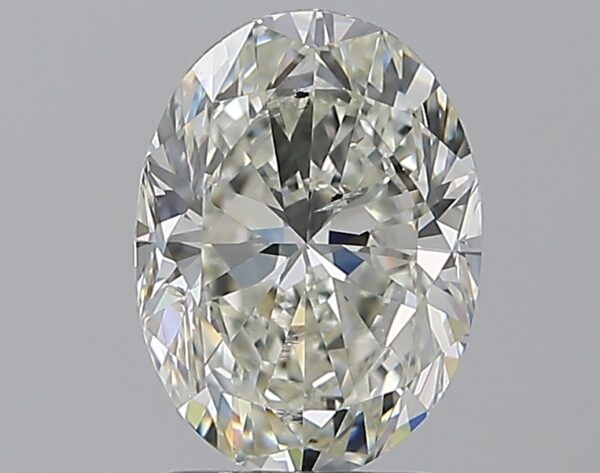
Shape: oval
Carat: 2
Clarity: SI2
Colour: J
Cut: VG
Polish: EX
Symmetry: EX
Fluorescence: F
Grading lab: GIA
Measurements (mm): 9.29 x 6.88 x 4.5